Blaundus

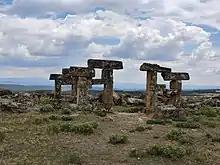
The ruins at Baundos, Turkey

Blaundus was a Greek city founded during the Hellenistic period in Asia Minor, presently Anatolia (Asian Turkey), and is now a Latin Catholic titular bishopric.